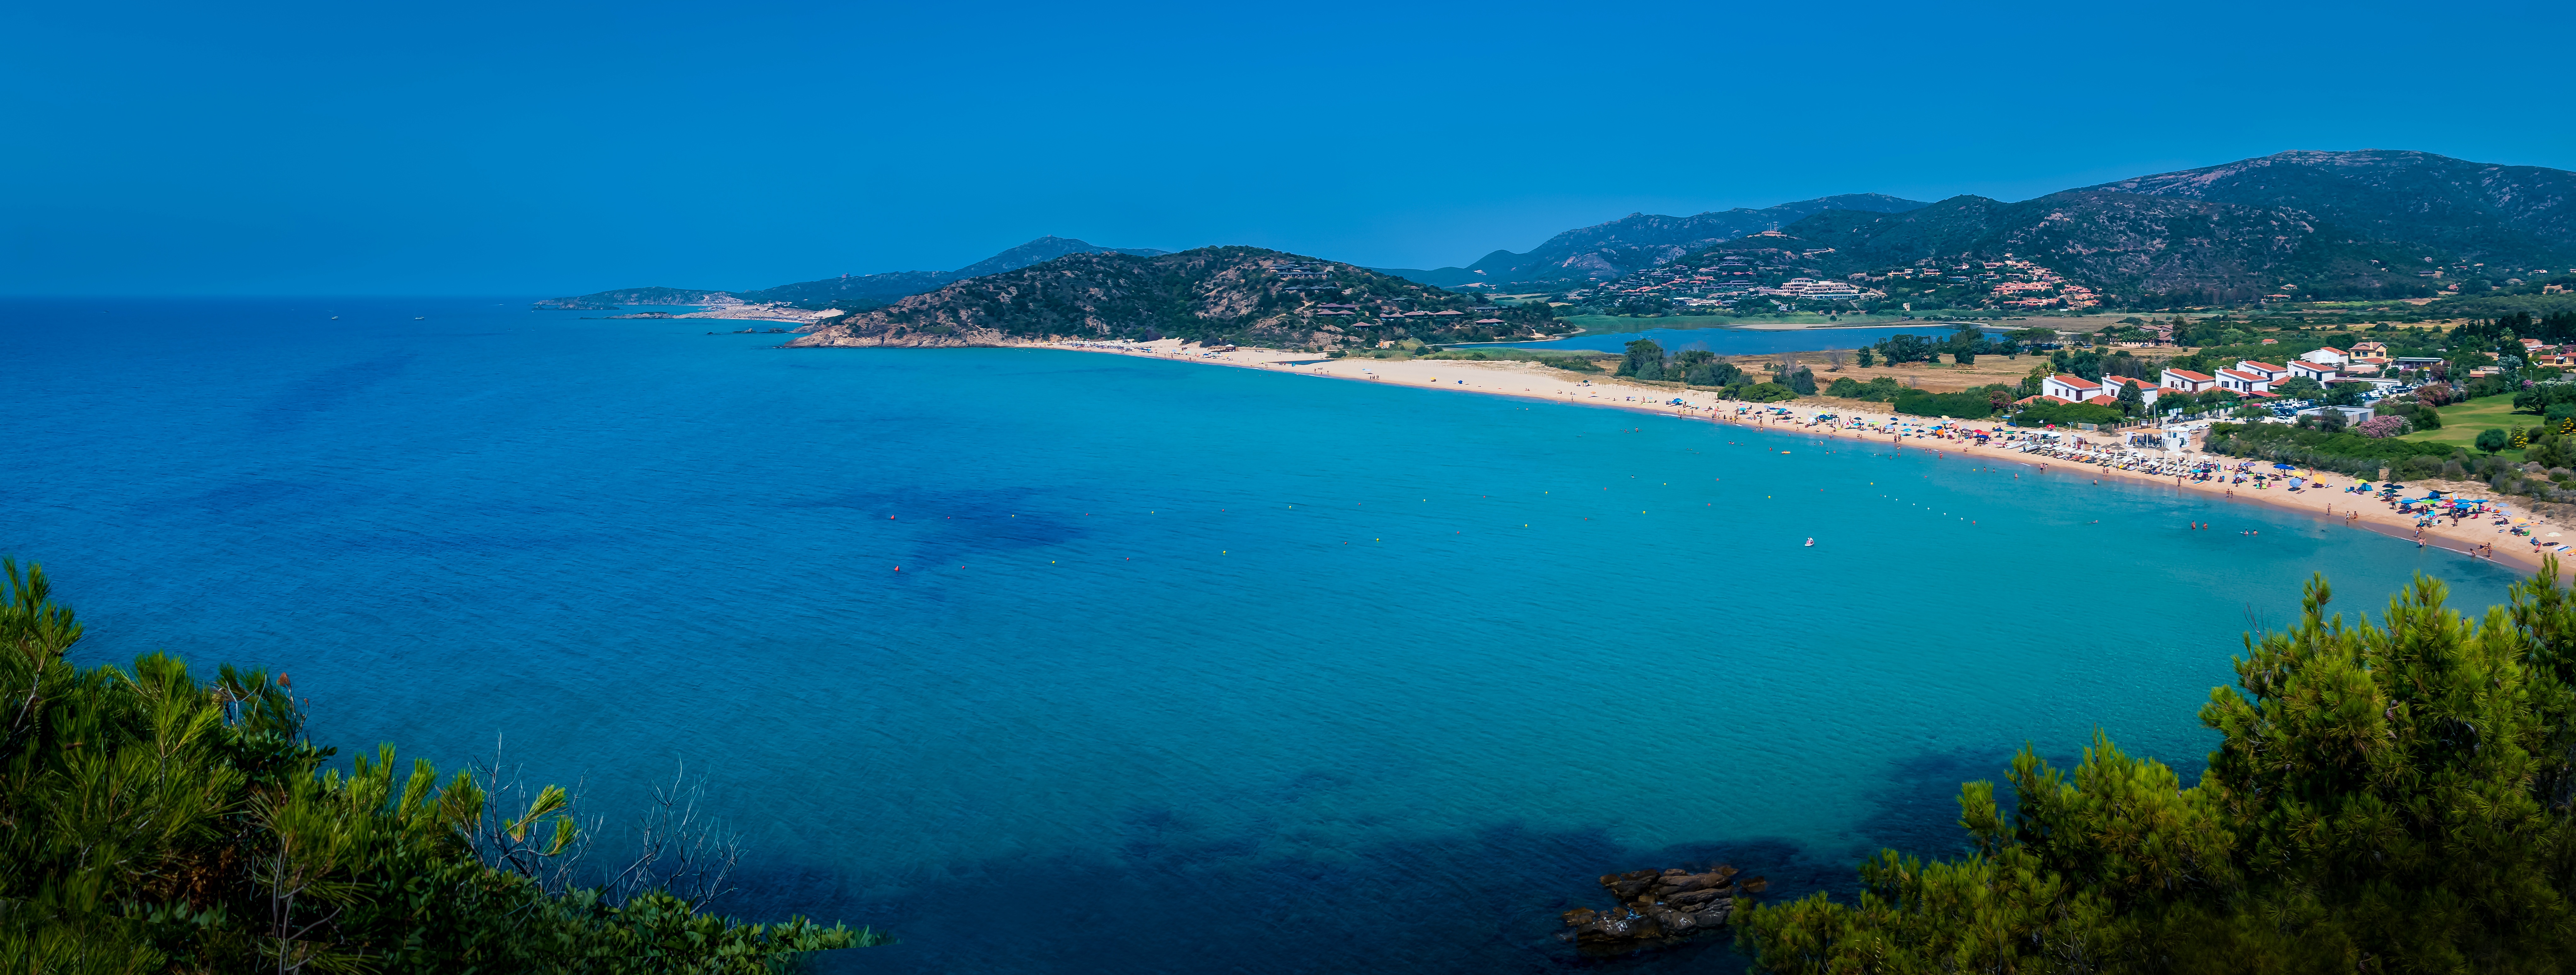
sea, coast, lake, panorama, summer, holiday, lagoon, bay, fjord, reservoir, terrain, body of water, holidays, loch, crater lake, cape, chia, islet, more, sardinia, pumps, reefs, landform, the chia sardinia, chia sardinia, chia sardinia sardinia, panorama chia, sardinia panorama, geographical feature